Brompton, Shropshire

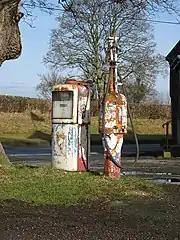
Antique petrol pumps standing at the junction of the A489 and B4385, Brompton, Shropshire.

Brompton is a hamlet in Shropshire, England. It lies on the A489 between Church Stoke and Newtown (both in Powys) at its junction with the B4385. The hamlet is notable for the fact that it is impossible to reach any other settlement in England (except Pentreheyling) by road without first passing through Wales. Public footpaths are the only access which links it with the rest of England. It is, however, not geographically an exclave. It is also notable as having Welsh language road signage on the B4385 heading south into Powys, unique in England.